Alexander Alexandrovich Chuprov

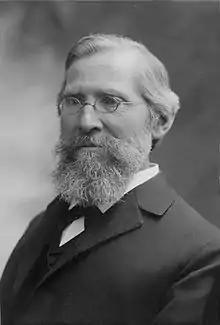
Alexander Ivanovich Chuprov (father)

Alexander Alexandrovich Chuprov (or Tschuprov) (Russian: Алекса́ндр Алекса́ндрович Чупро́в) (Mosal'sk, February 18, 1874 - Geneva, April 19, 1926) Russian Empire statistician who worked on mathematical statistics, sample survey theory and demography.